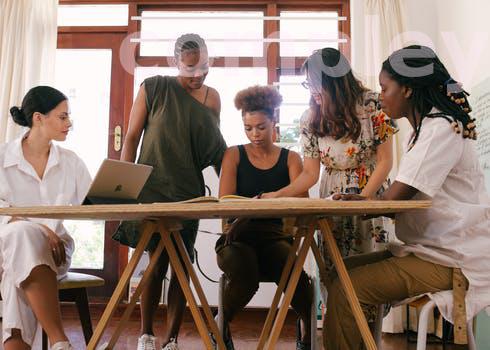
Label: Watermark